El Escorial

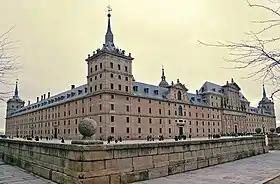
El Escorial. View from the northwest

The Temple of Solomon design, if indeed it was the basis for El Escorial, was extensively modified to accommodate the additional functions Philip II intended the building to serve. Besides being a monastery, El Escorial is also a pantheon, a basilica, a convent, a school, a library, and a royal palace. All these functional demands resulted in a doubling of the building's size from the time of its original conception.